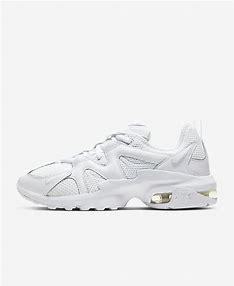
Brand: Nike
Model: Air Max Graviton